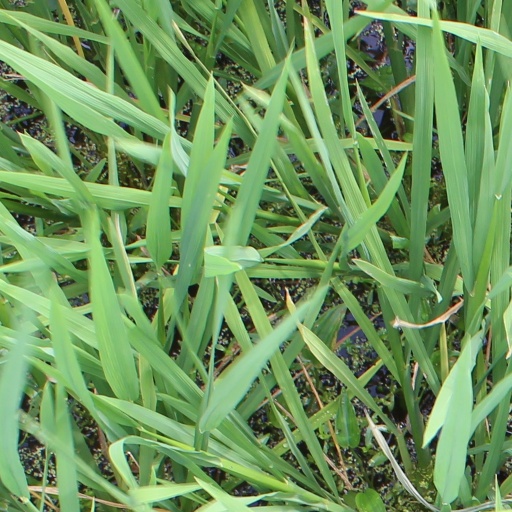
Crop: rice